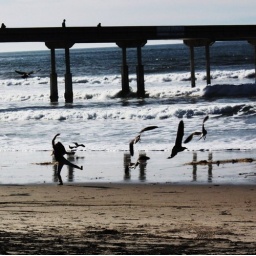
took this picture at the beach in December. this girl was dancing with the birds. it was beautiful.